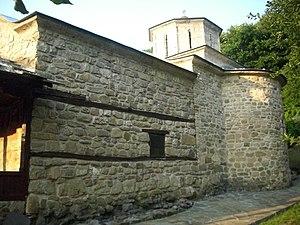
Le monastère de Temska est un monastère orthodoxe serbe situé à Temska, dans le district de Pirot et dans la municipalité de Pirot en Serbie. Il est inscrit sur la liste des monuments culturels de grande importance de la République de Serbie.